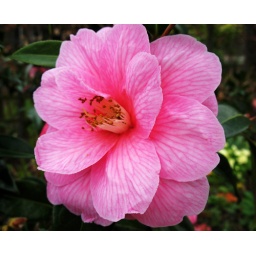
Lovely pink flower growing in the grounds of the Brecon Cathedral.